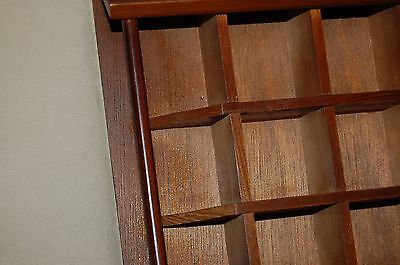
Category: cabinet